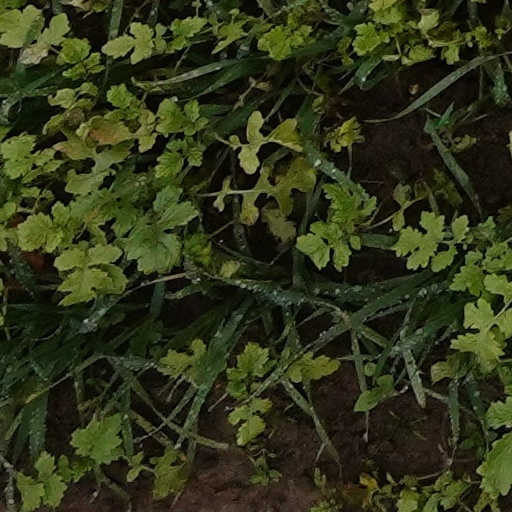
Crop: wheat